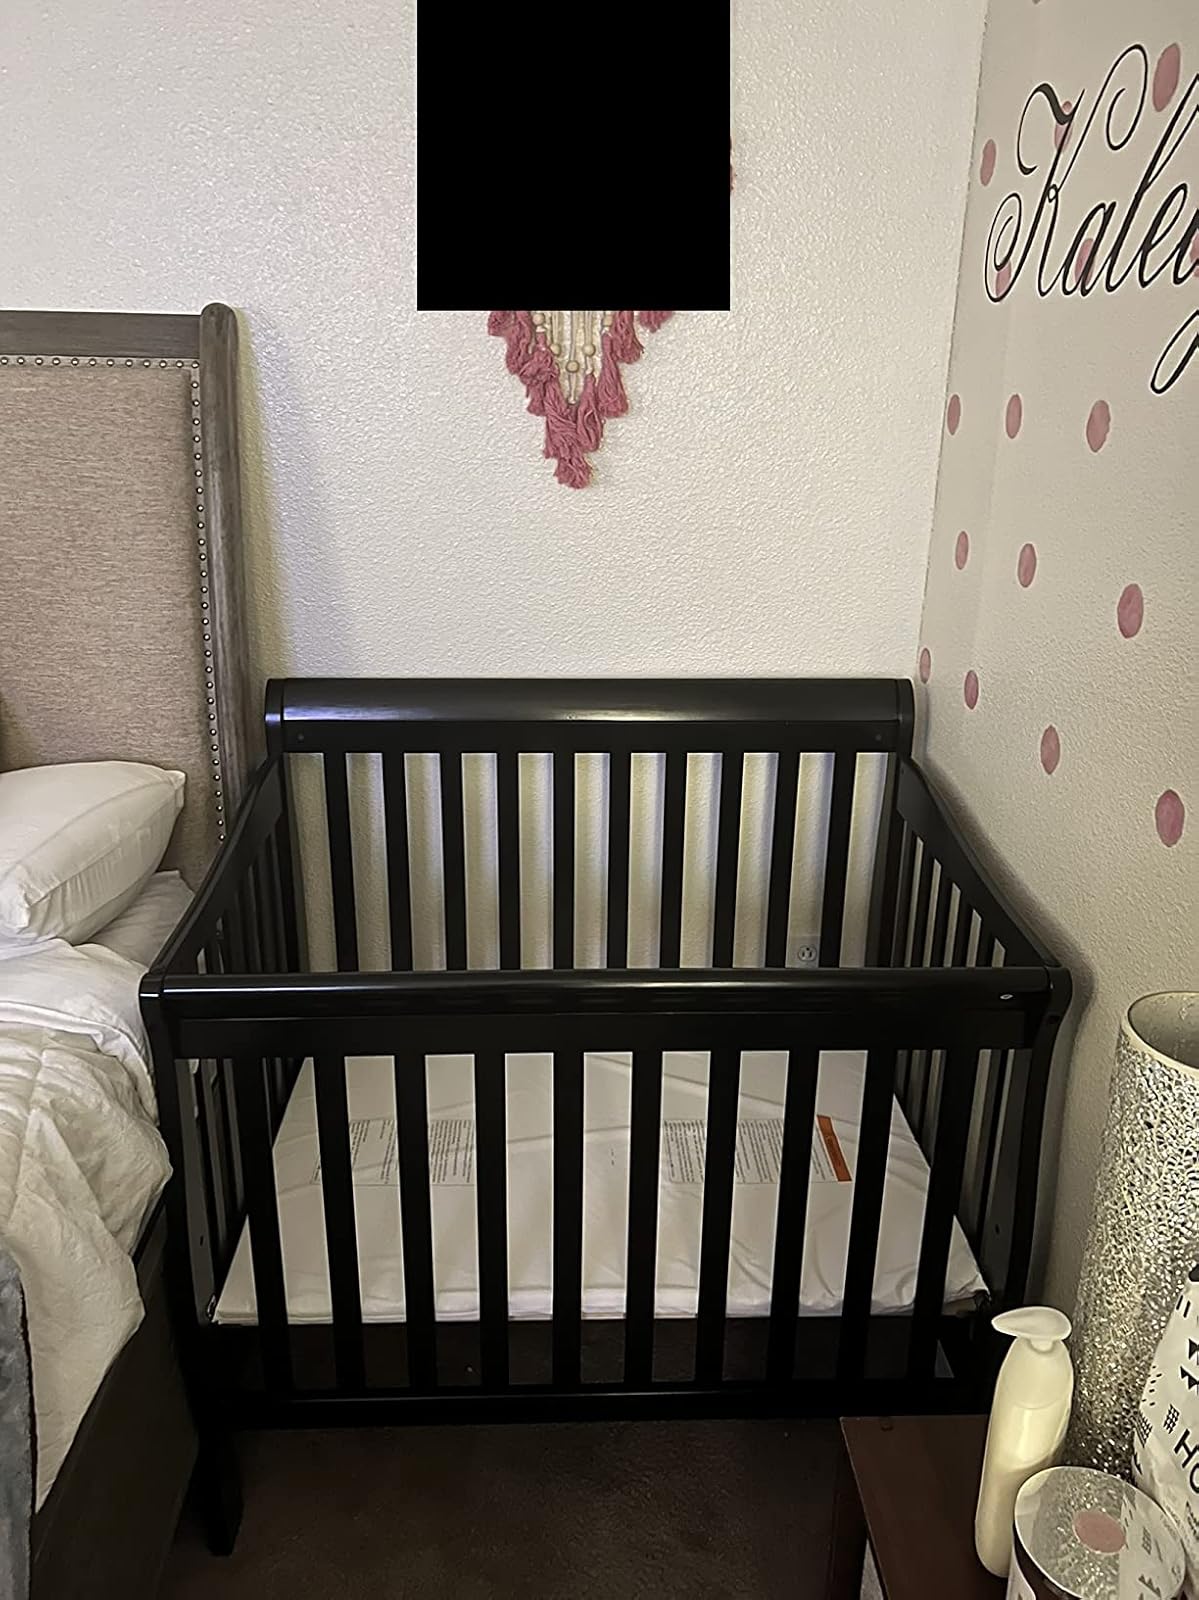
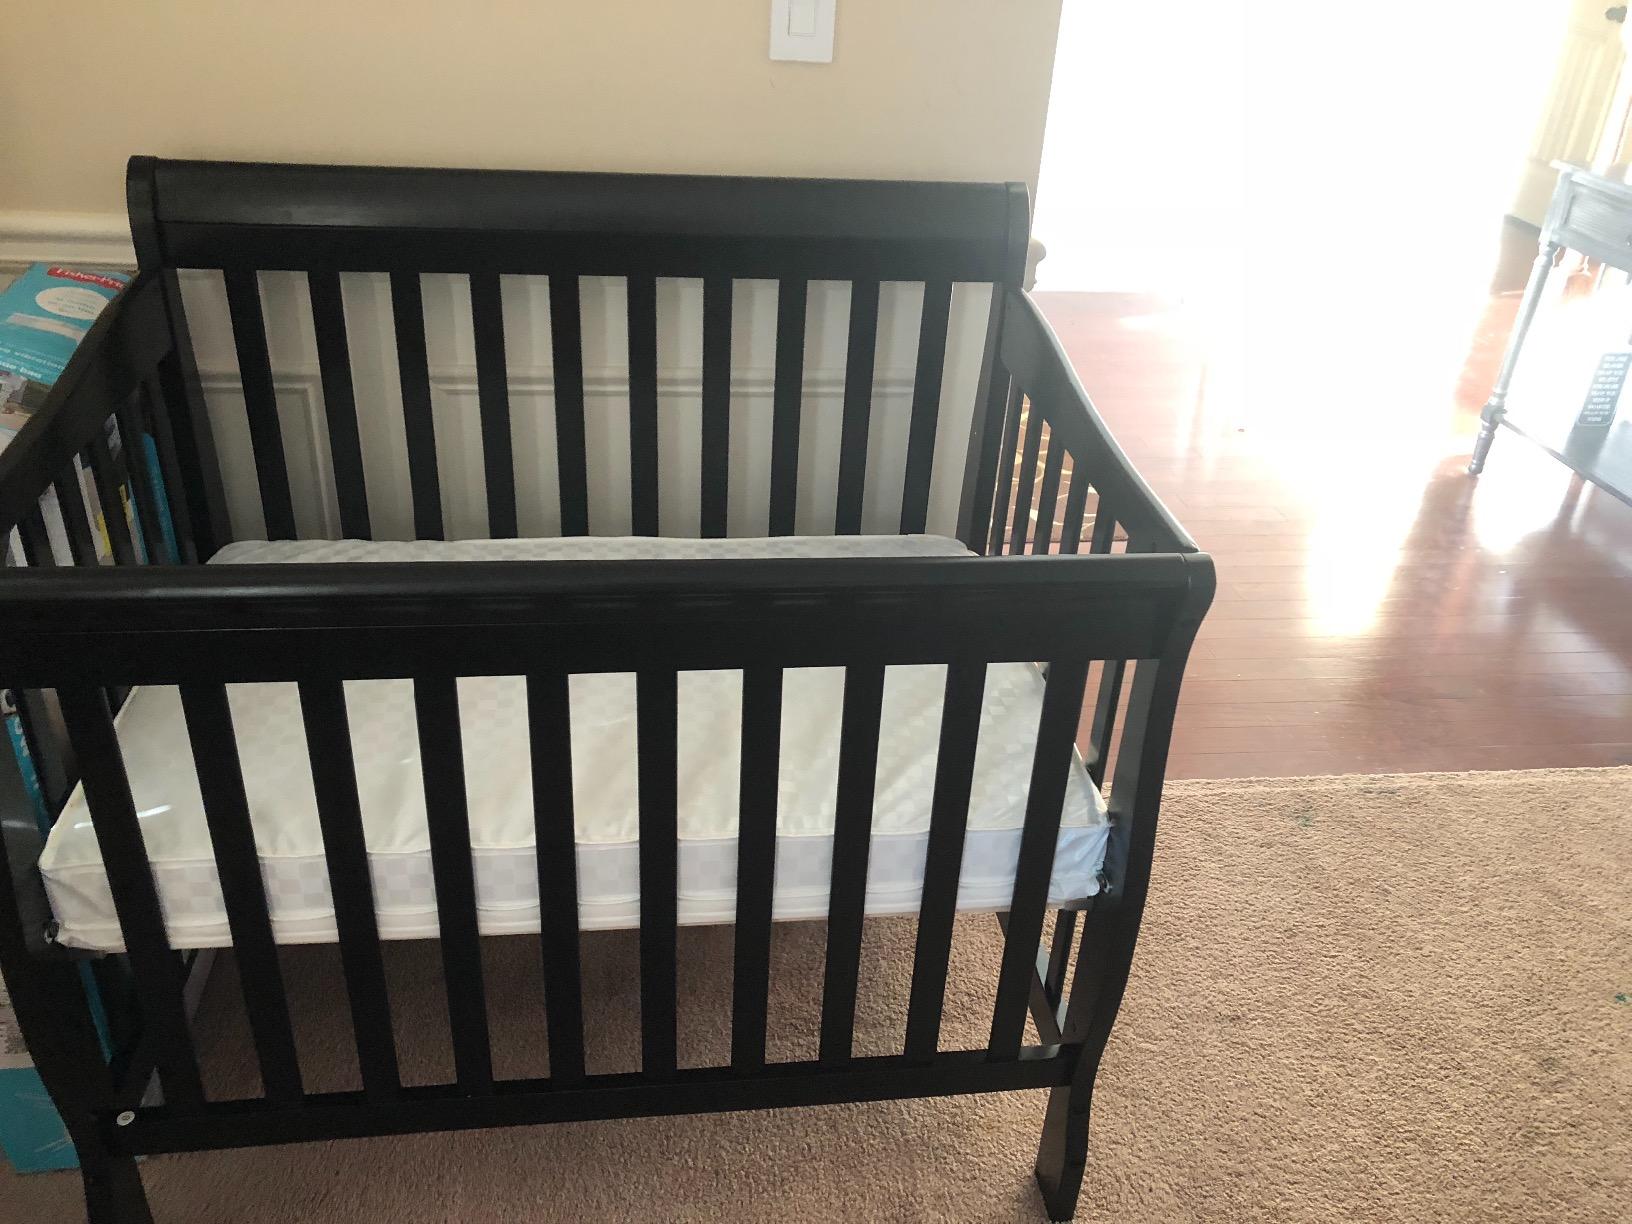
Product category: products_crib
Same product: yes